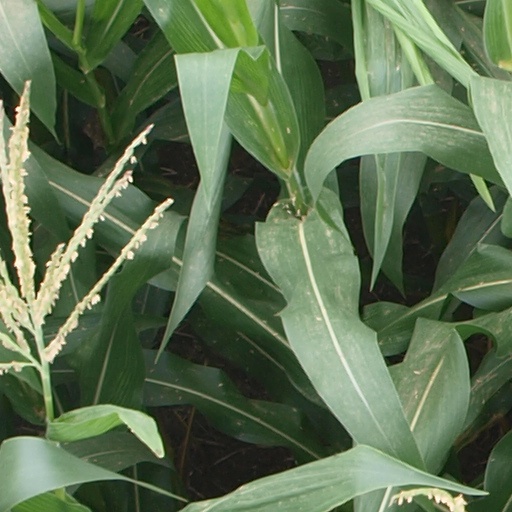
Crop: maize; corn